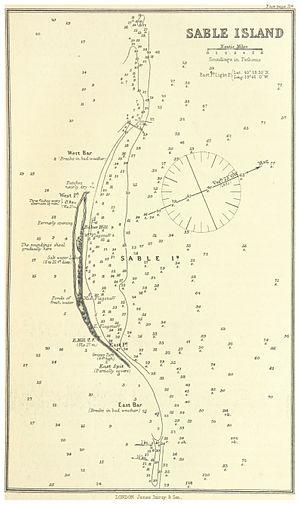
L'île de Sable est une petite île canadienne située à 170 km au sud des côtes de la Nouvelle-Écosse dans l'océan Atlantique. L'île est, dans son intégralité, un refuge d'oiseaux migrateurs depuis 1977 et comporte une population remarquable de chevaux sauvages.